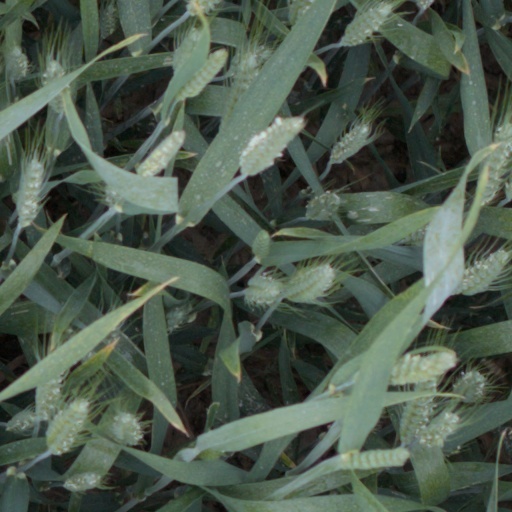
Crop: wheat